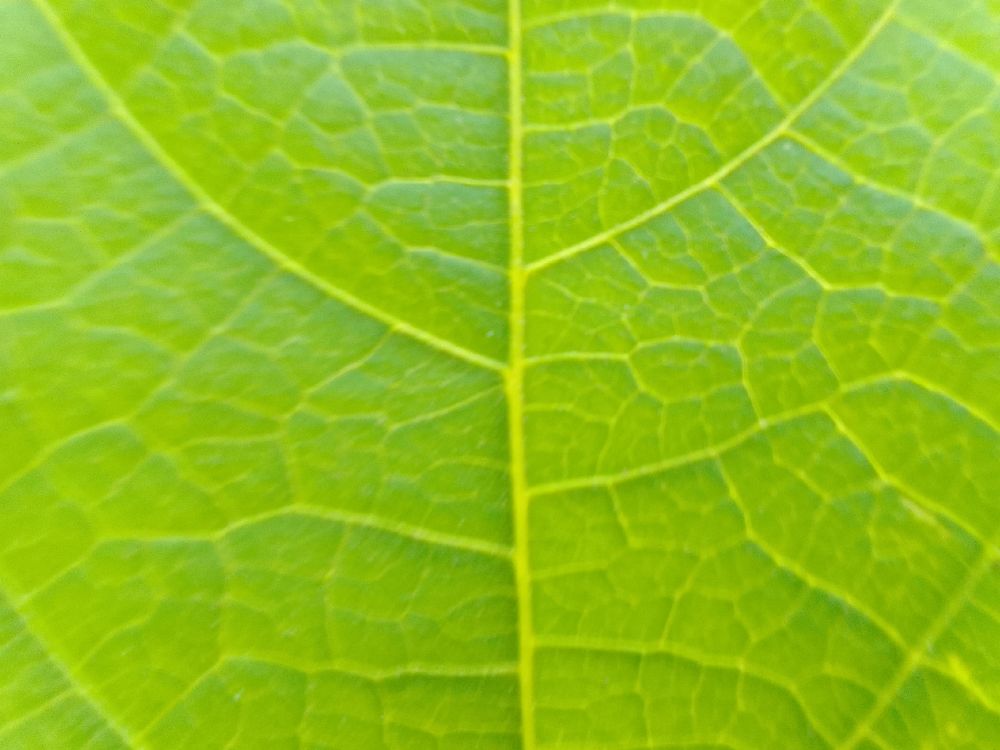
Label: healthy